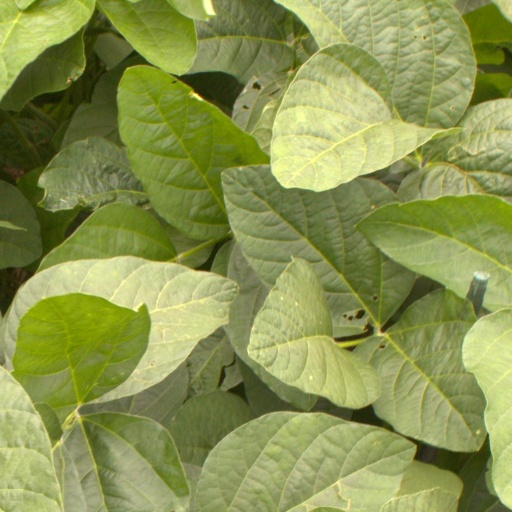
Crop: soybean